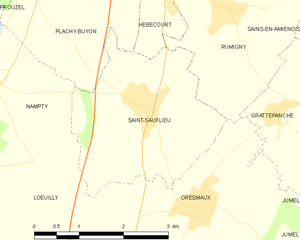
Carte des communes françaises Saint-Sauflieu